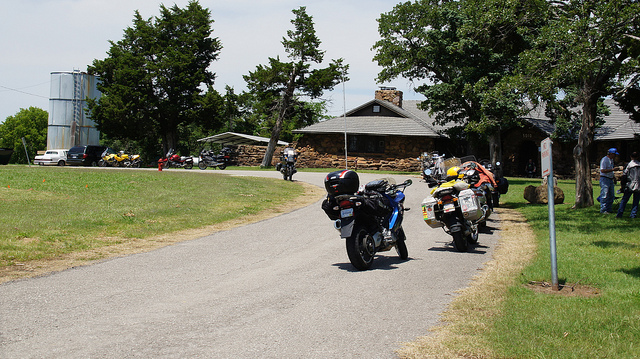
user: Given an image and a question. Answer the question in a short answer. Question: Is this vehicle dangerous or good for a family with a baby? Short Answer:
assistant: danger